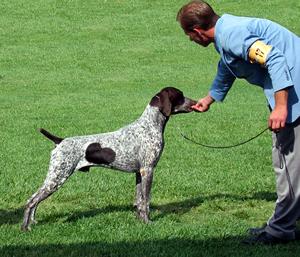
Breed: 211-n000059-German_short_haired_pointer